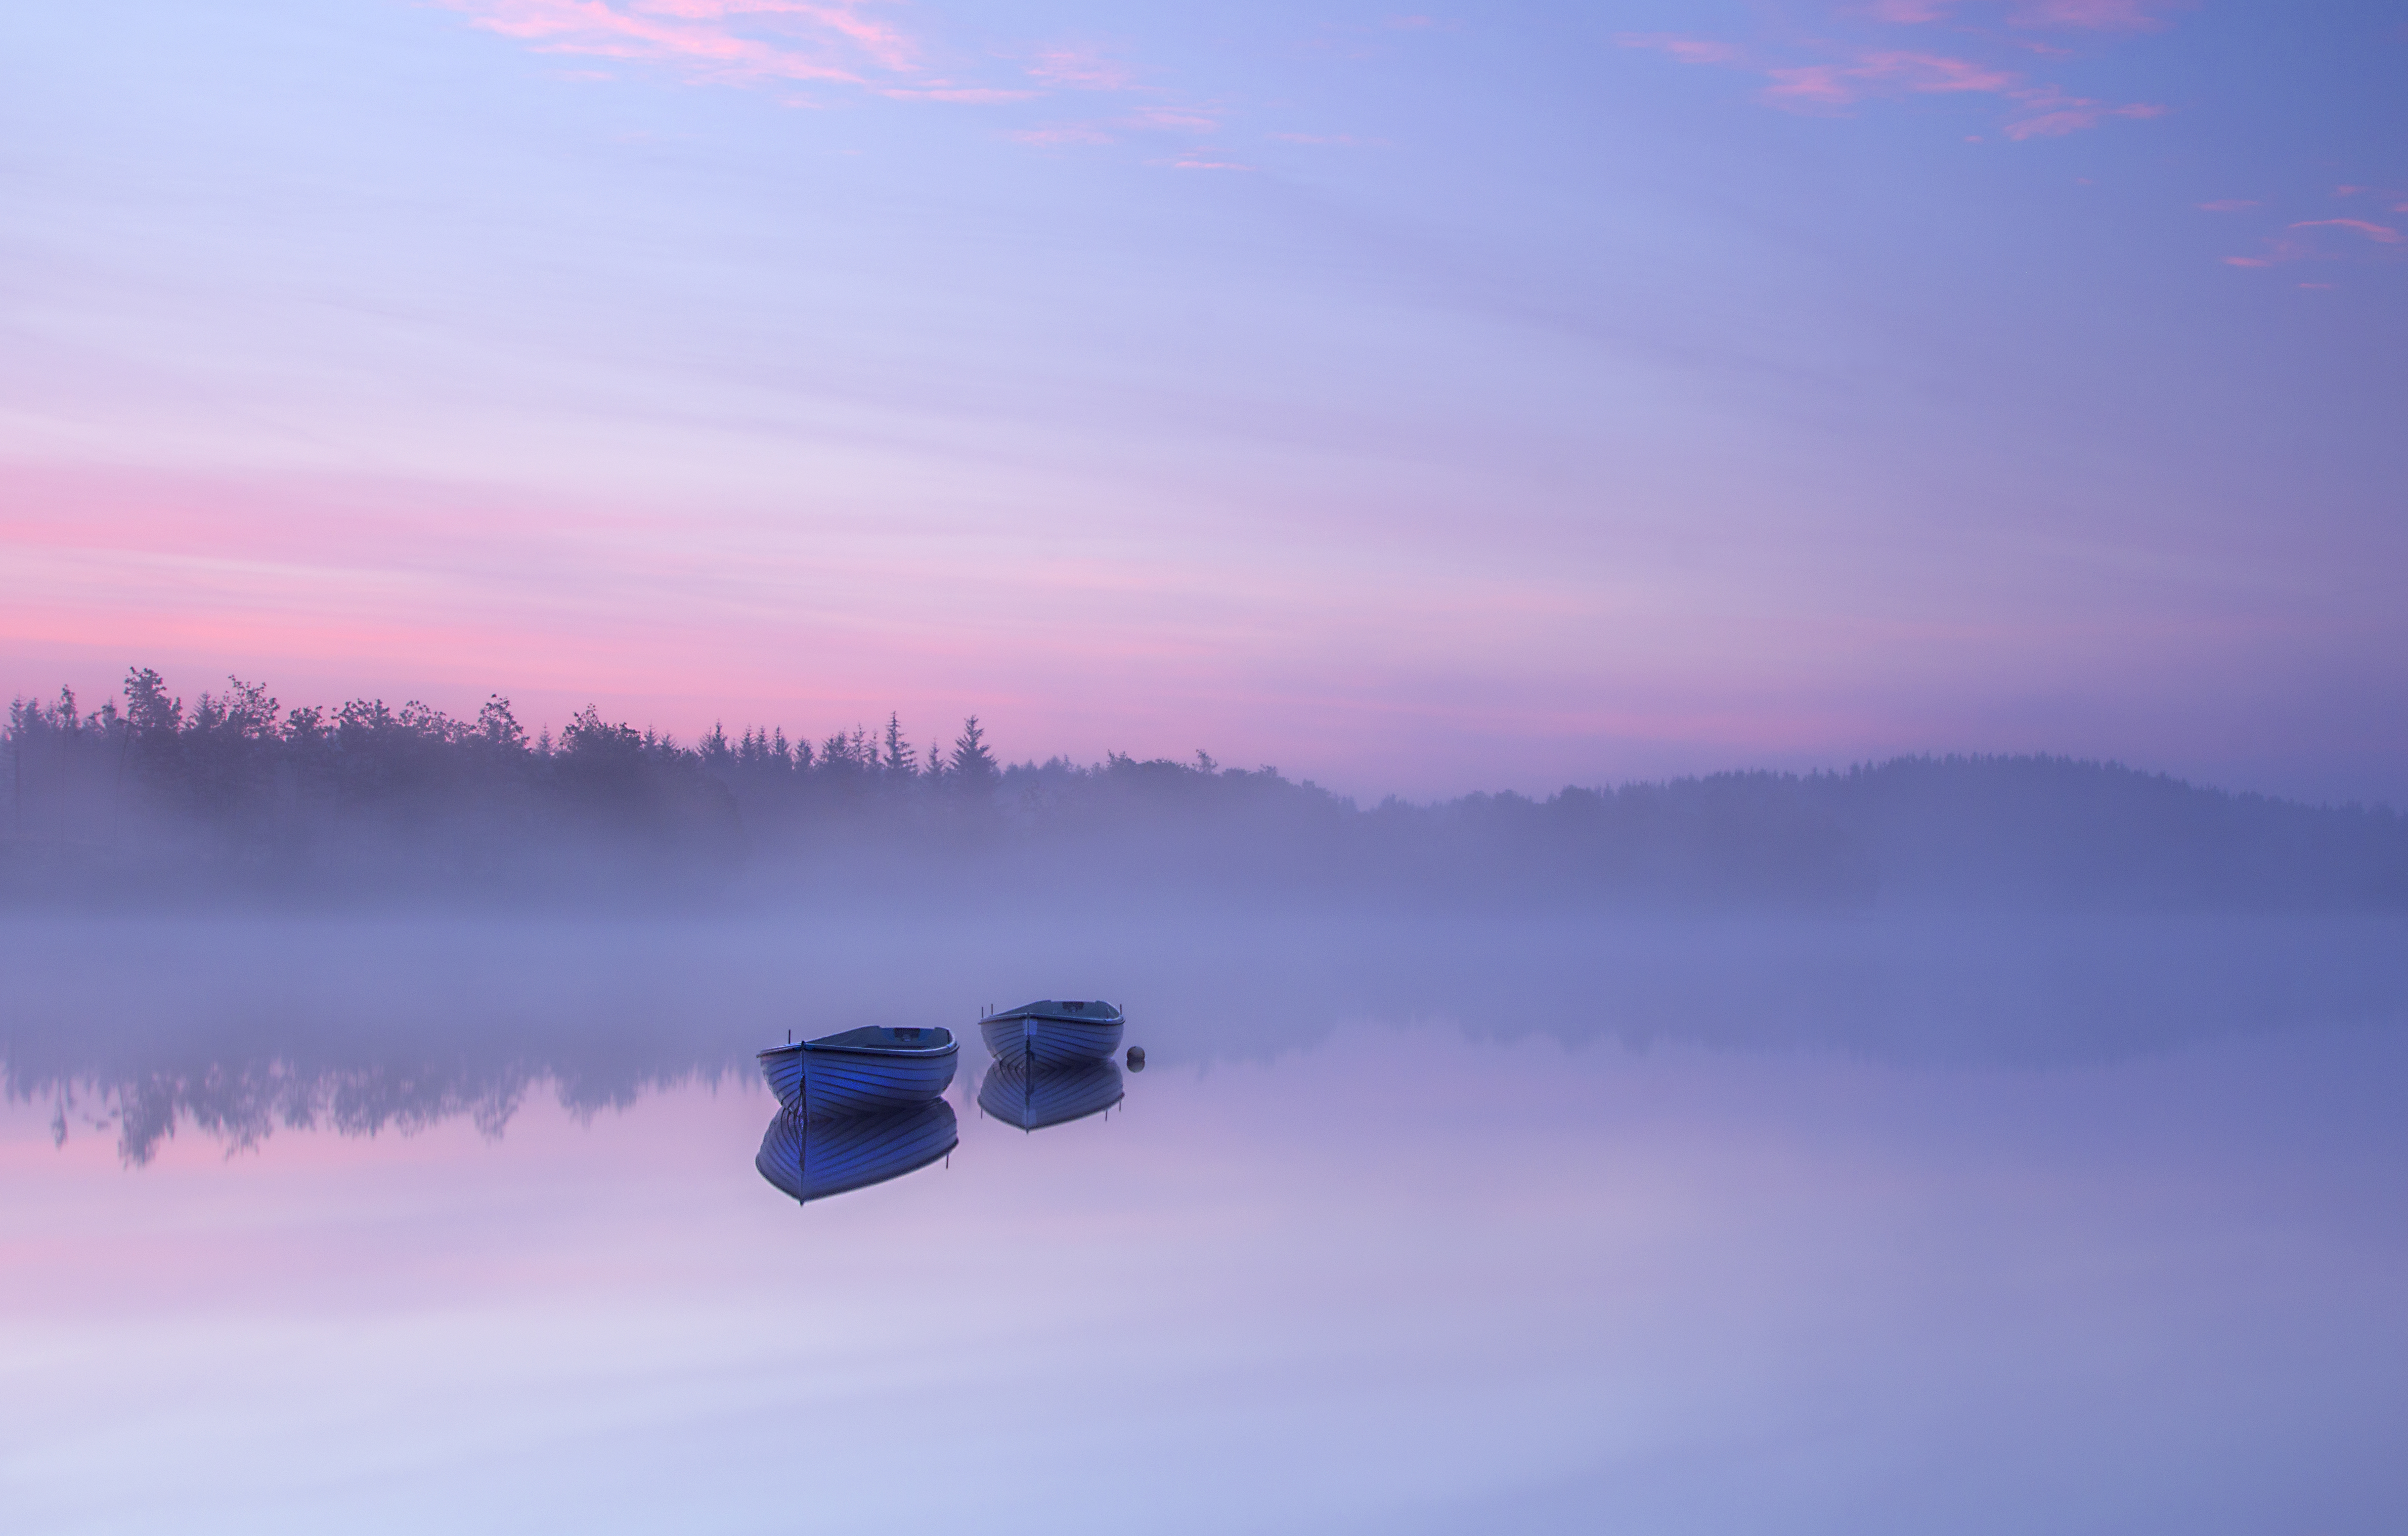
horizon, cloud, sky, sun, fog, sunrise, sunset, mist, sunlight, morning, dawn, atmosphere, dusk, evening, reflection, weather, scotland, trossachs, lochrusky, afterglow, atmospheric phenomenon, atmosphere of earth, computer wallpaper